Vancouver Dragons

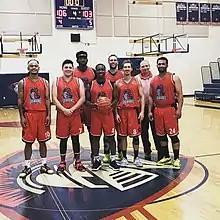
2020 Vancouver Roster

The Dragons join the Pro Basketball Association for the augural season of the league in 2021 in the North West Division. They finished their first year with a record of 4-6.